Answer in natural language. Which object is closer to the camera taking this photo, white color chair (highlighted by a blue box) or white color chair (highlighted by a green box)? Choose between the following options: white color chair (highlighted by a blue box) or white color chair (highlighted by a green box)
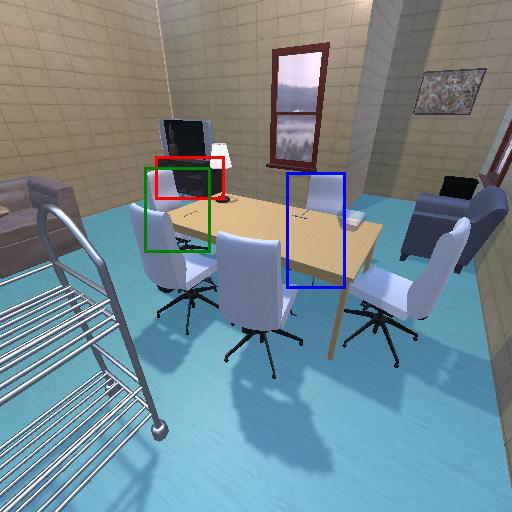
<answer>white color chair (highlighted by a blue box)</answer>